Seatoller

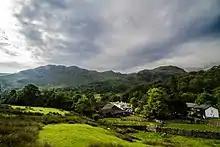
Seatoller from above

Seatoller was the destination of a regular walkers bus in the 1960s and 1970s which left Carlisle each Sunday at 07:30 giving access by public transport into the heart of the lakes.